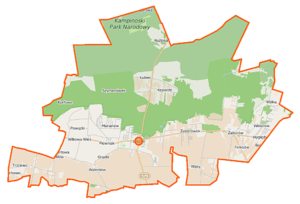
Leszno est une gmina rurale du powiat de Varsovie-ouest dans la Voïvodie de Mazovie, dans le centre-est de la Pologne.